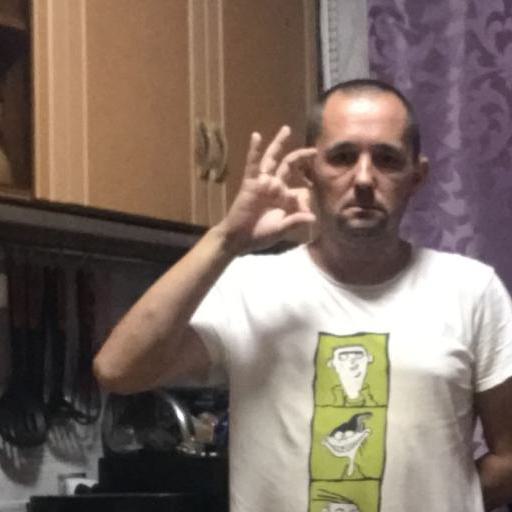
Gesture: ok